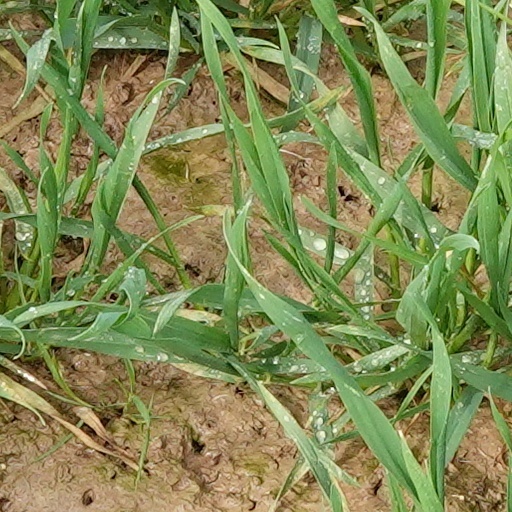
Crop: wheat